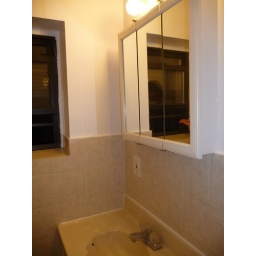
Vanity and sink in bathroom